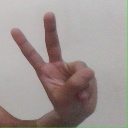
अक्षर: ऐ